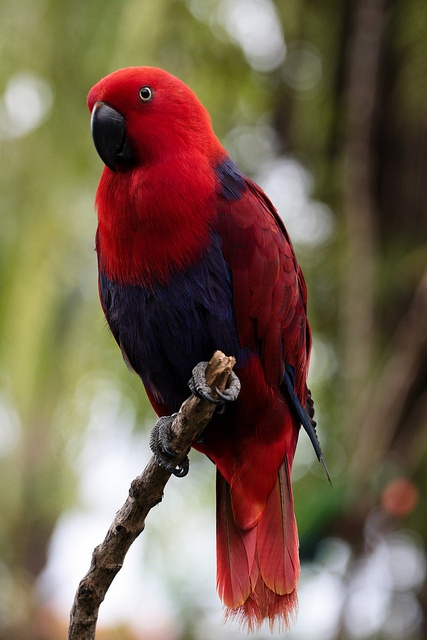
A small red bird perched on a branch.
Large red and purple bird sits on end of branch in outdoor setting.
A parrot is perched on a plant stem.
A red parrot perched on a tree limb with trees in the background.
A colorful bird sitting on the end of a small branch